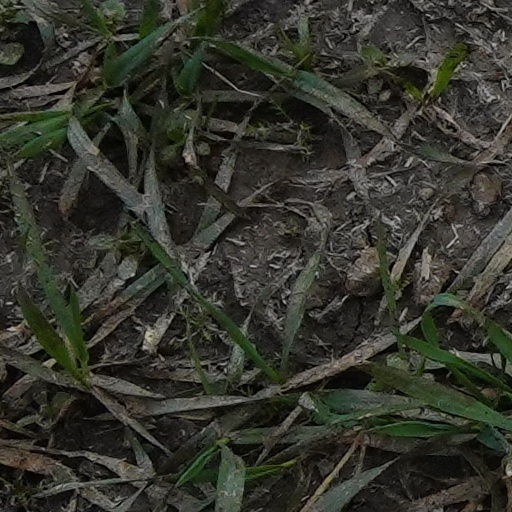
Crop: wheat